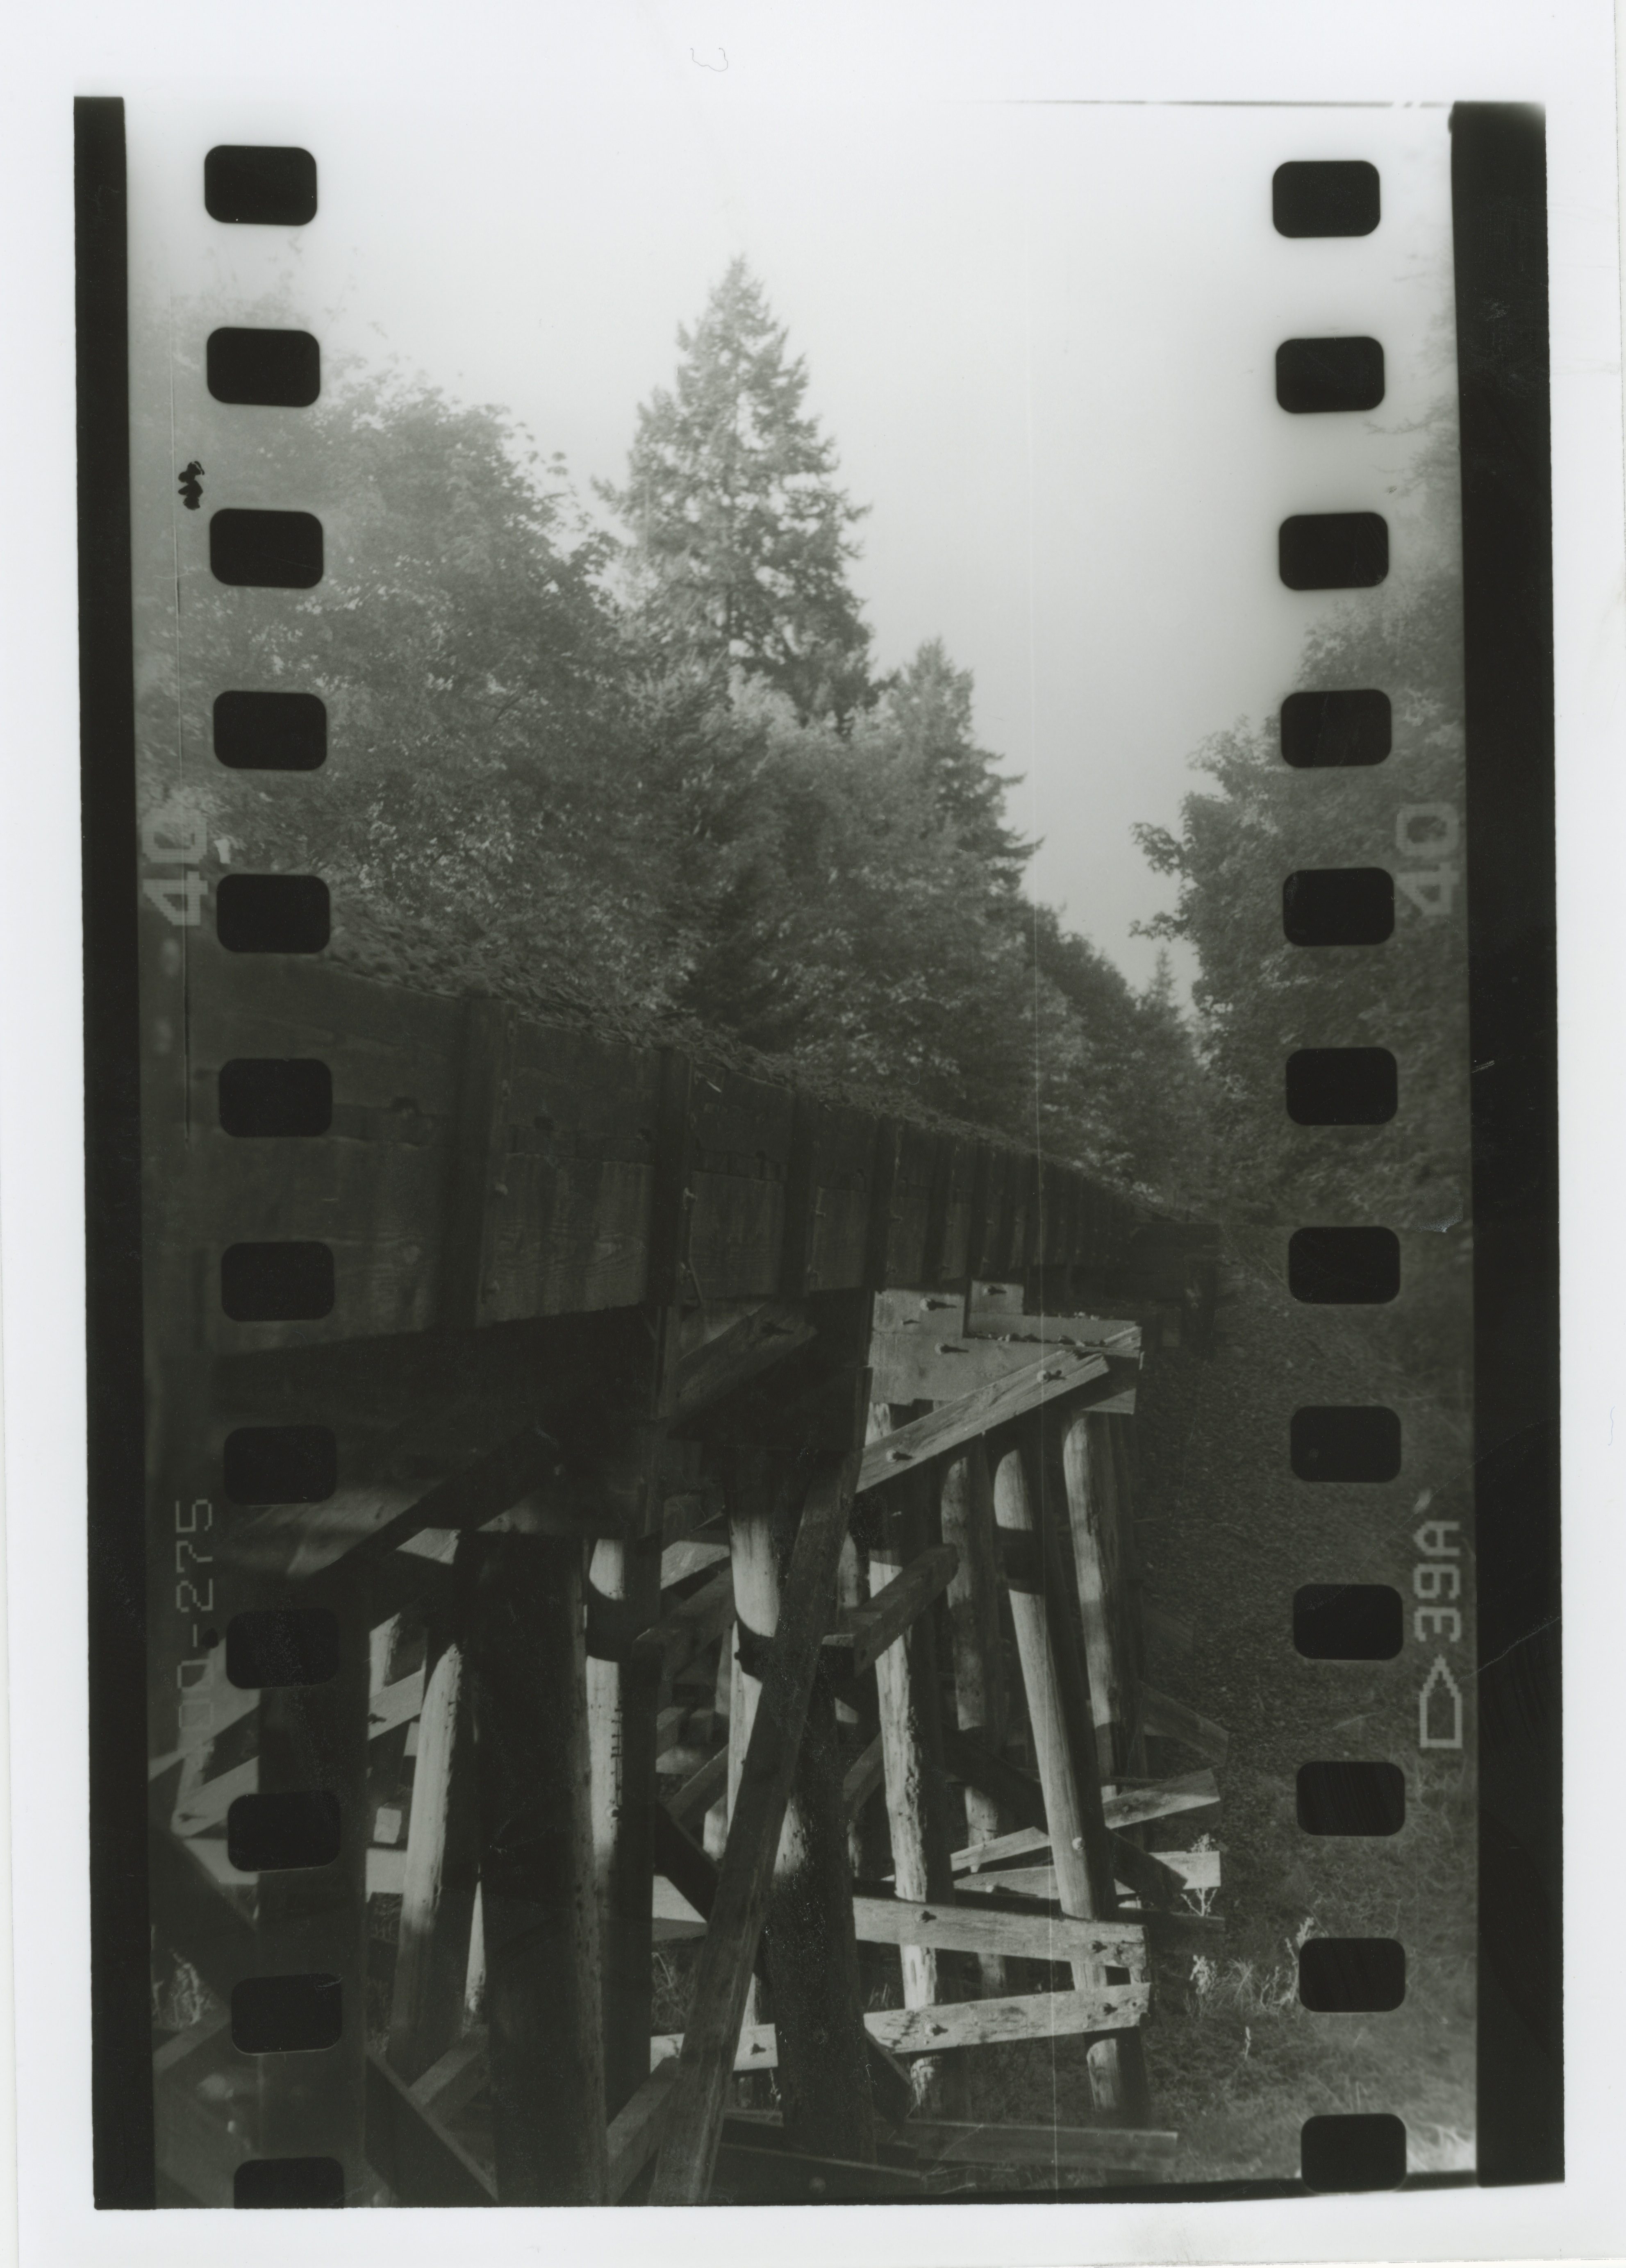
railroad, bridge, vintage, train, film, trestle, tracks, drawing, text, photograph, image, b w